List of United States Navy oilers

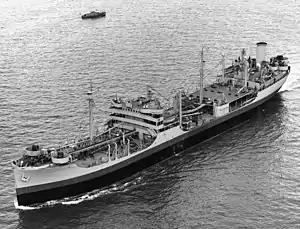
USS "Niobrara" (AO-72)

In January 1942 the Navy moved to acquire two tankers then building for Standard Oil of New Jersey, the 5800/21,800 ton "Esso Trenton" and "Esso Albany." These ships although not a Maritime Commission design were in fact very similar to the T2-A type commissioned as the "Mattaponi"-class, having been ordered by Standard Oil as replacements for the previously-requisitioned T3s "Esso Albany" (USS "Sabine") and "Esso Trenton" (USS "Sangamon"), and at 17+ knots were the fastest single-screw oilers in the Navy.